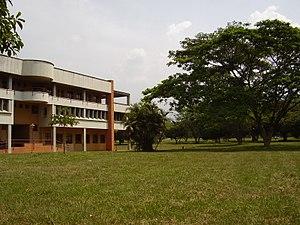
L'université du Valle est une université publique et départementale basée dans la ville de Cali, dans le département de Valle del Cauca, en Colombie. Elle est la plus grande université du sud-ouest du pays par son nombre d'étudiants : plus de 30 000. L'université a été créée par le décret nᵒ 12 de 1945 par le conseil général sous le nom d’université technique de Valle del Cauca sous l'impulsion de Tulio Ramirez Rojas et Severo Reyes Gamboa.